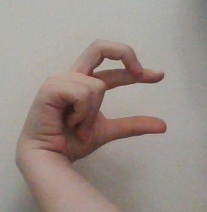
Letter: thal